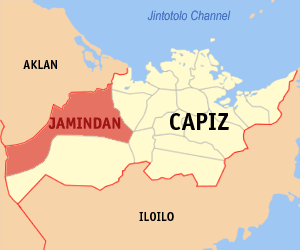
Jamindan est une municipalité de la province de Cápiz, aux Philippines. En 2015, la localité compte 36 677 habitants.